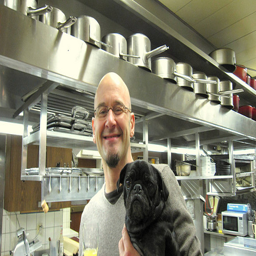
A man holding a dog in a kitchen.
A man with a bald head wearing glasses smiling next to a cute pug.
A man in beard and glasses holding a dog in a kitchen.
A man smiles while holding a small black dog.
This man is holding a black dog inside of a kitchen.